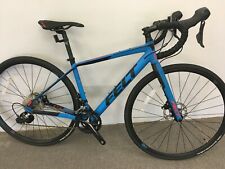
Vehicle type: Bikes